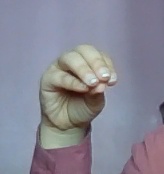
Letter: ha